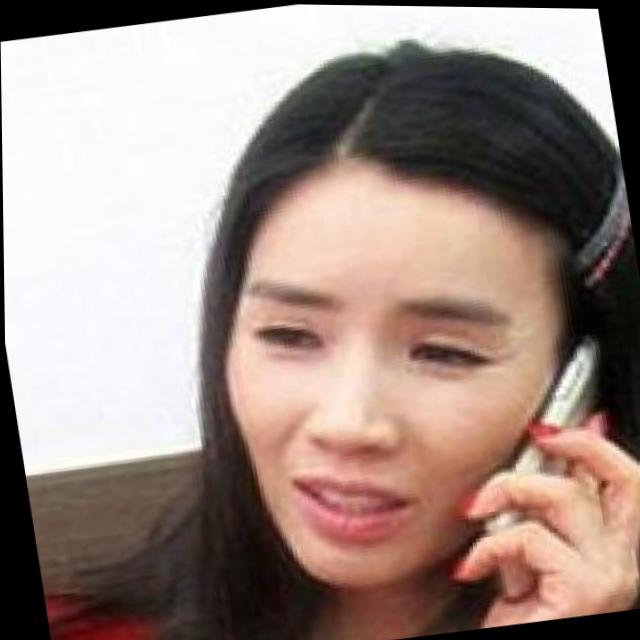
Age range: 21-44